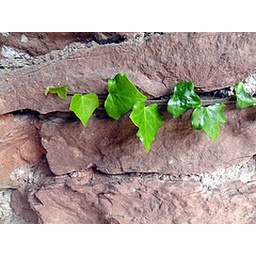
Liked the contrast of the green shiny ivy against the textured matt stone.